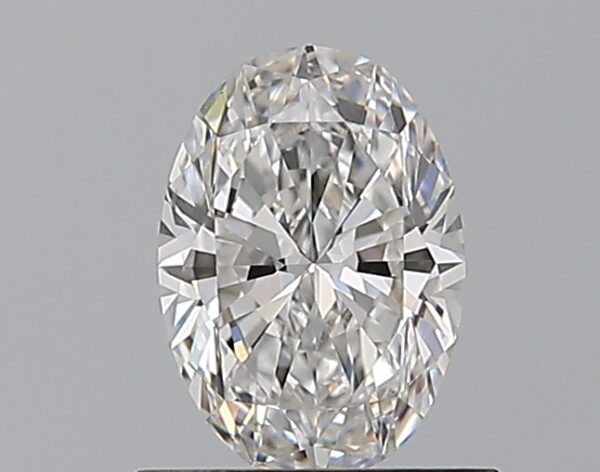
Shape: oval
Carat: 0.7
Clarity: VS1
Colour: E
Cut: EX
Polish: EX
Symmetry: EX
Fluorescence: F
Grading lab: GIA
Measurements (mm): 7.04 x 4.97 x 3.03